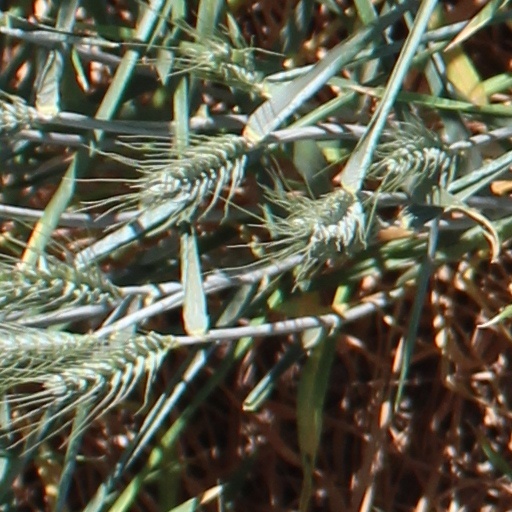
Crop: wheat